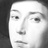
Emotion: neutral